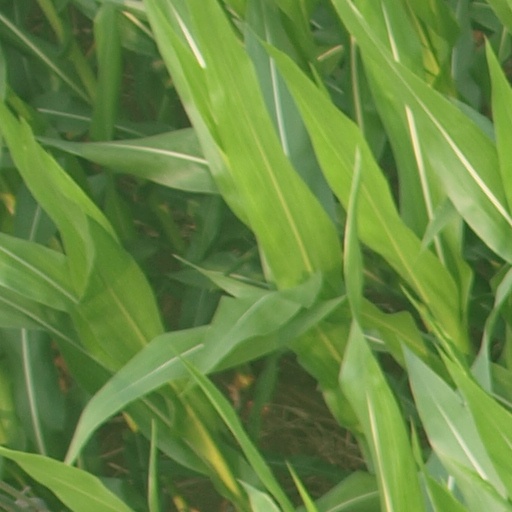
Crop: maize; corn